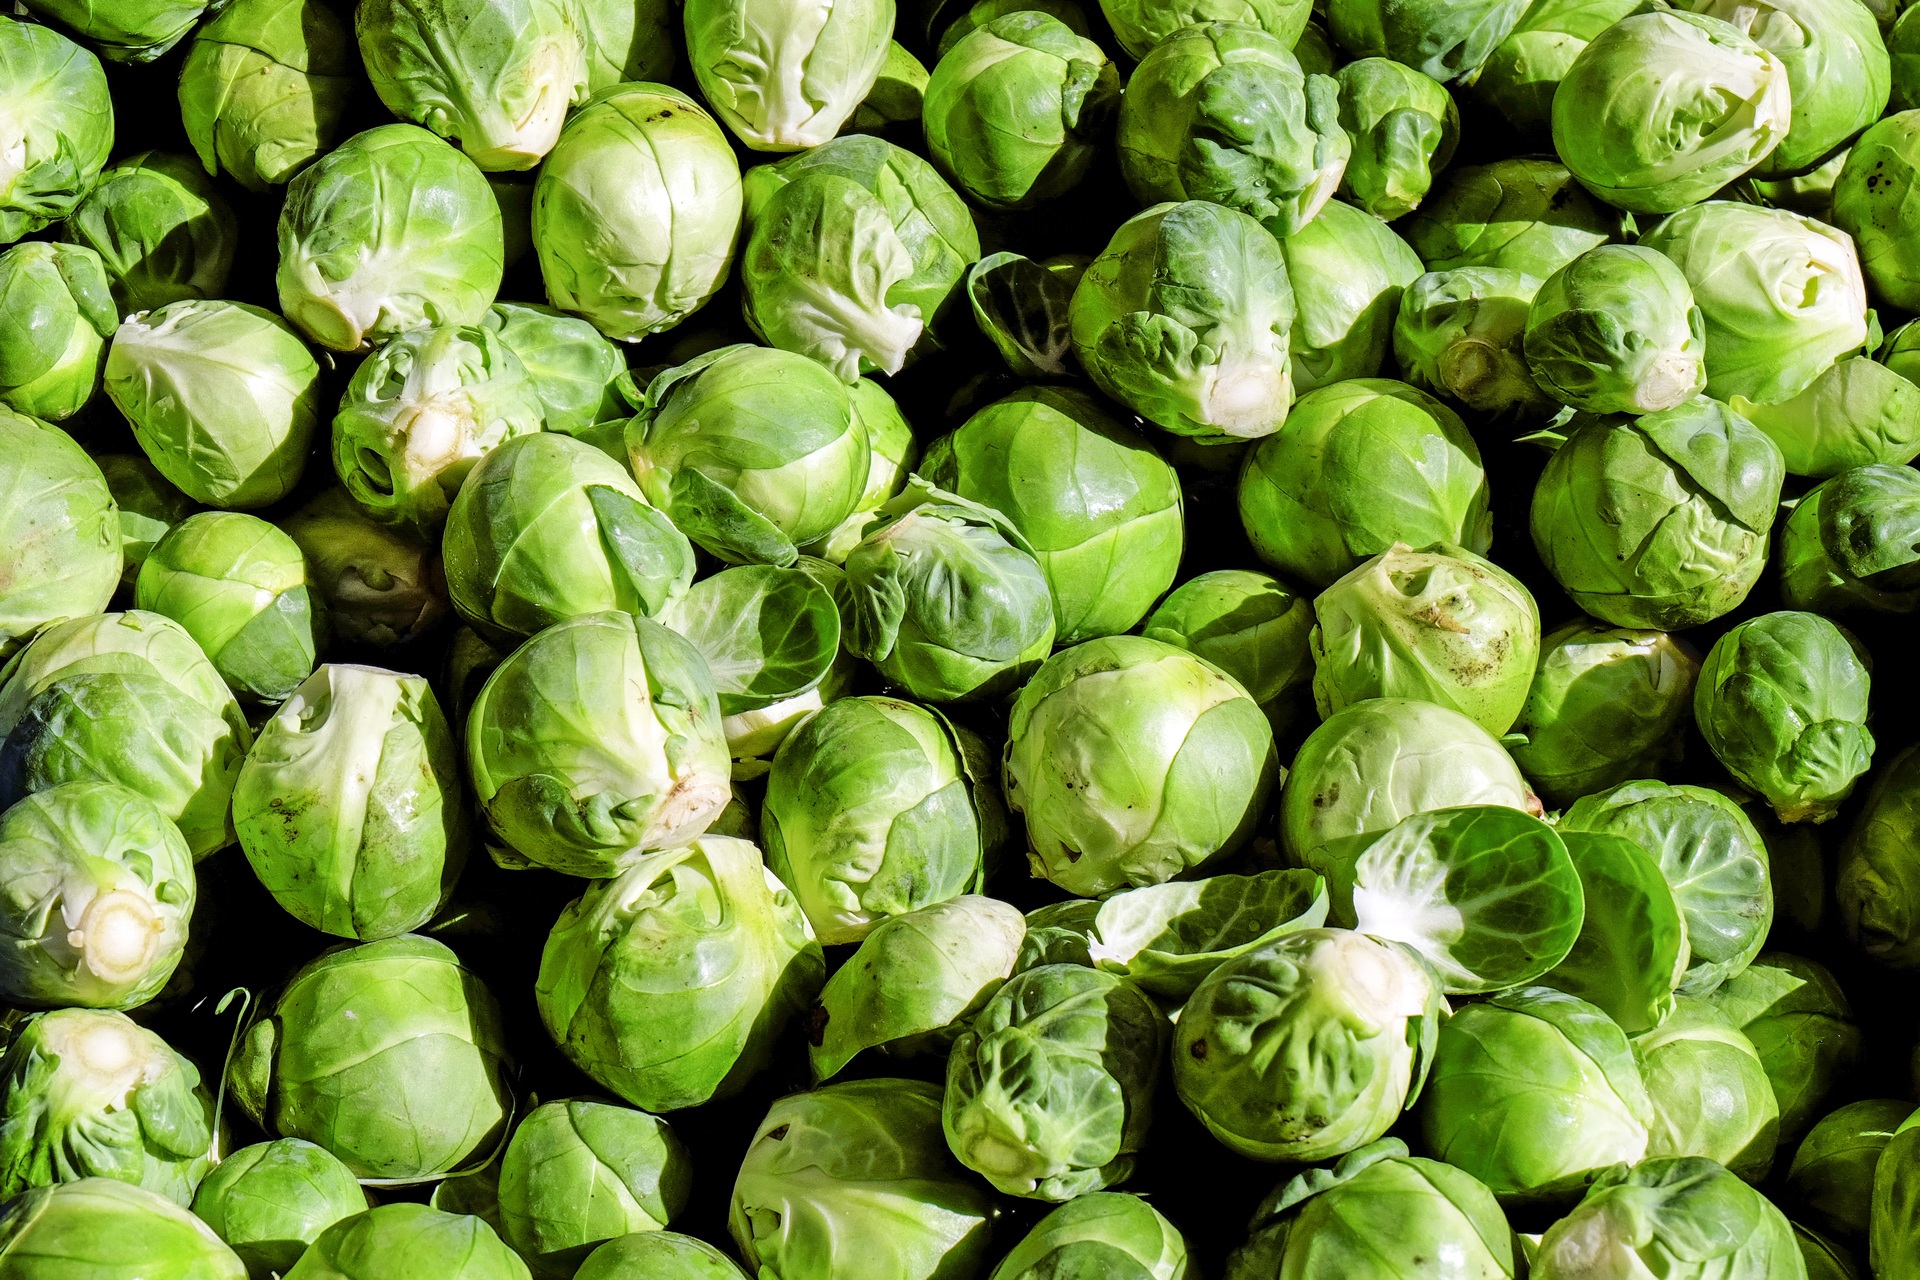
food, produce, vegetable, eat, cabbage, vitamins, kohl, rosenkoehlchen, brussels sprout, leaf vegetable, cruciferous vegetables